Answer in natural language. How many Paintings are visible in the scene? Choose between the following options: 2, 1, 3, 4 or 0
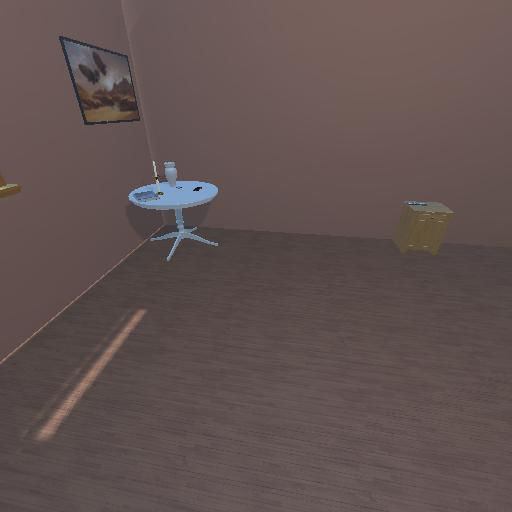
<answer>1</answer>